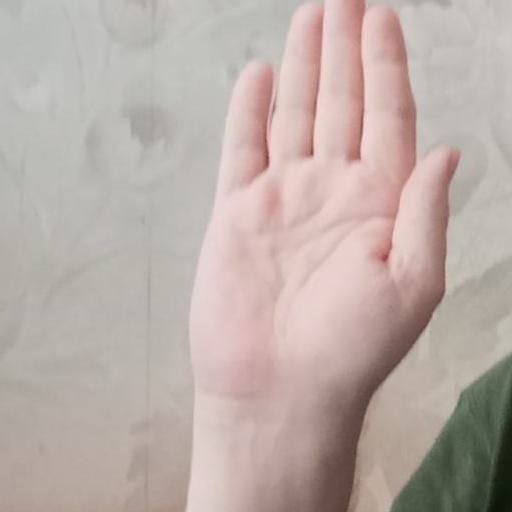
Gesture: stop